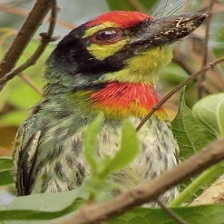
Species: COPPERSMITH BARBET
Scientific name: MEGALAIMA HAEMACEPHALA